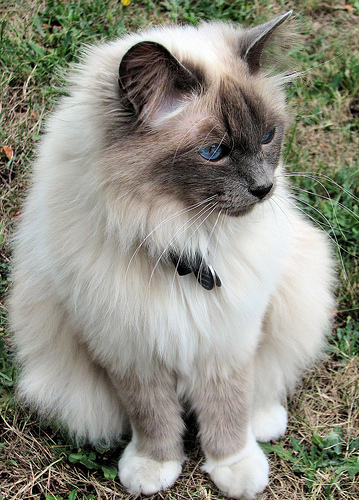
Animal: cat
Breed: birman